Mata Raj Kaur Institute of Engineering & Technology, Rewari

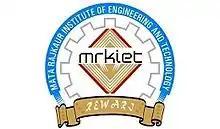
MRKIET logo

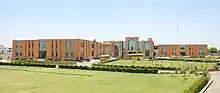
MRK Engineering College Saharanwas in Rewari

Mata Raj Kaur Institute of Engineering & Technology, Rewari is affiliated with Indira Gandhi University, Meerpur, Rewari in Gangoli Saharanwas village in Rewari district of Haryana The student participate at regular interval to various places for industrial training. In November 2013 students participate in ROBOGLAXY in Bangalore, In May 2011 in annual function various ministers participated in the prize distribution. The college has constituted Anti-ragging cell in August 2010.